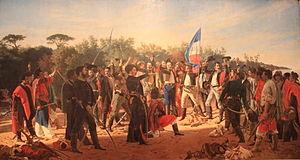
L’Uruguay, en forme longue la république orientale de l'Uruguay, en espagnol : Uruguay /u.ɾu.ˈɣwai/ et República Oriental del Uruguay, est un pays du Cône Sud de l’Amérique du Sud, situé au sud du Brésil et à l’est-nord-est de l’Argentine, dont il est séparé par le fleuve Uruguay qui lui a donné son nom.
L’histoire de l'Uruguay comprend différentes périodes : l'époque précolombienne ou l'histoire ancienne, la période coloniale, la période de construction de la nation et l'histoire de l'Uruguay en tant que pays indépendant.
La bataille de Sarandí est une bataille livrée le 12 octobre 1825, pendant la guerre de Cisplatine.
Les Trente-trois Orientaux est le nom que prirent les hommes conduits par Juan Antonio Lavalleja qui commencèrent une insurrection en 1825 en partant de l'actuelle Argentine pour obtenir l'indépendance de la Province orientale, alors sous domination brésilienne.
13 janvier, Soudan : arrivée à El Obeid de l’expédition de Rüppell sur le Nil Blanc.